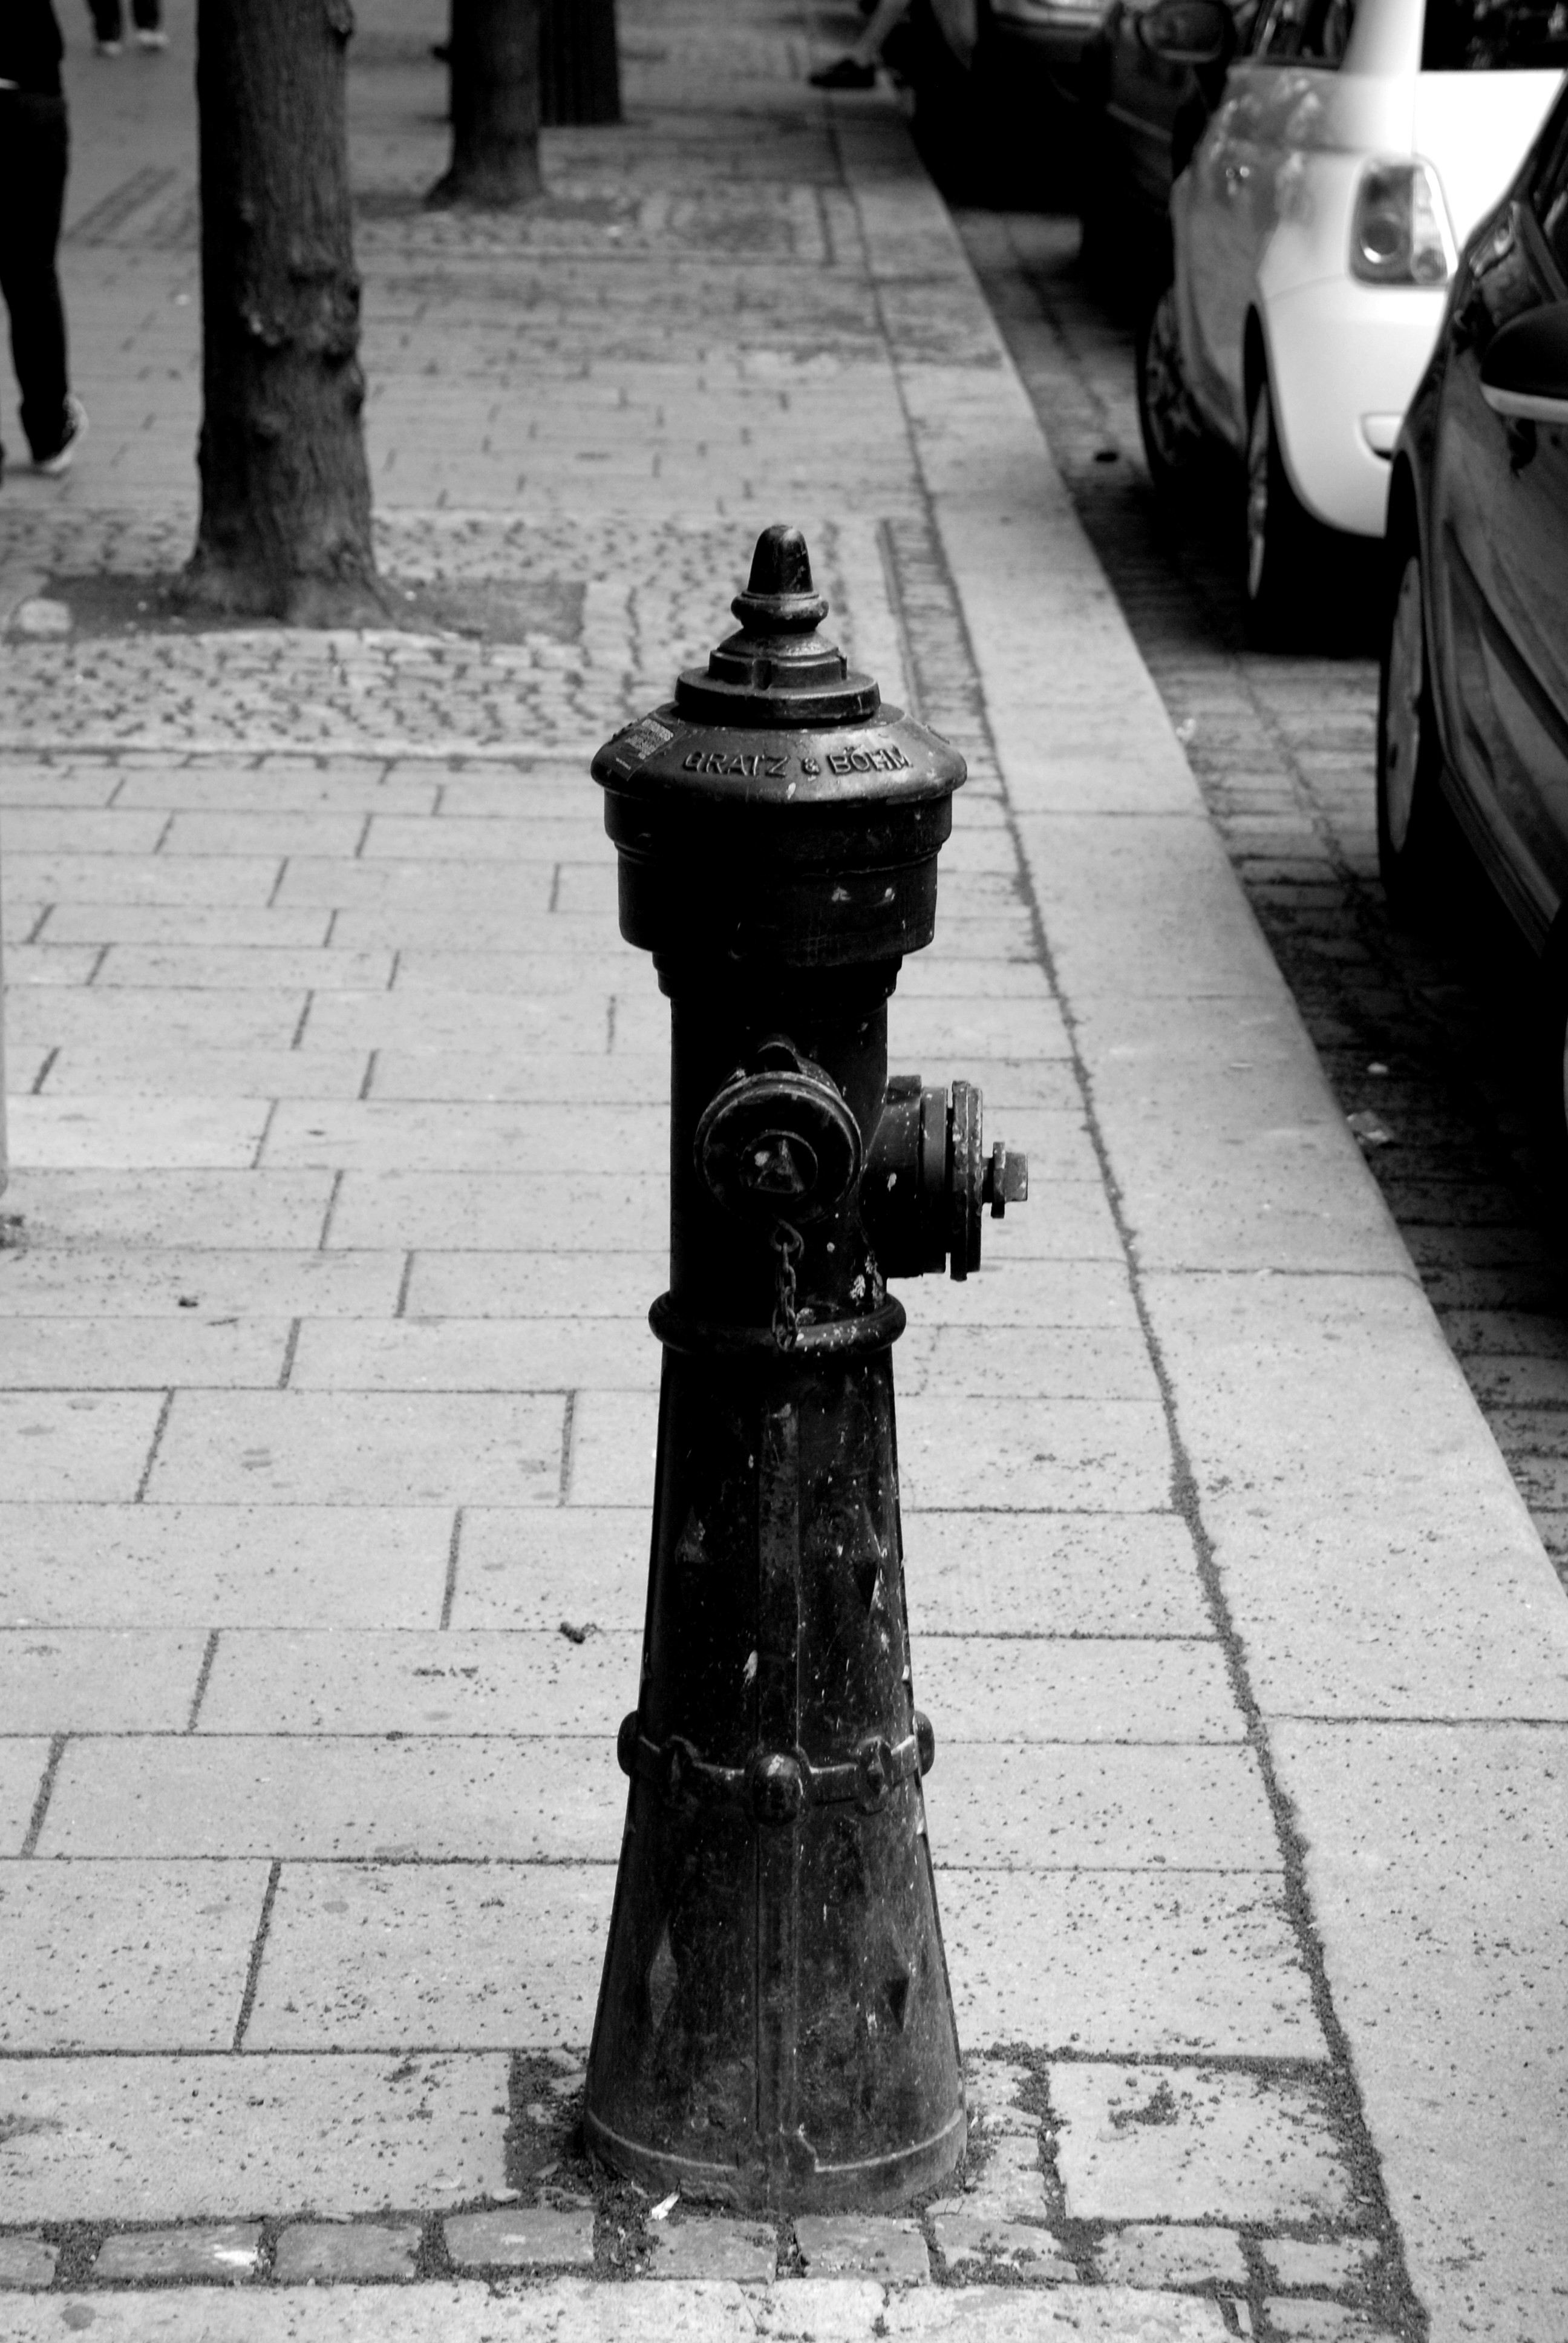
black and white, road, white, street, photography, city, cityscape, europe, statue, shadow, nikon, black, monochrome, lighting, austria, bw, blackandwhite, blackwhite, infrastructure, vienna, photograph, d80, cityscapes, shape, wien, nikond80, osterreich, monochrome photography